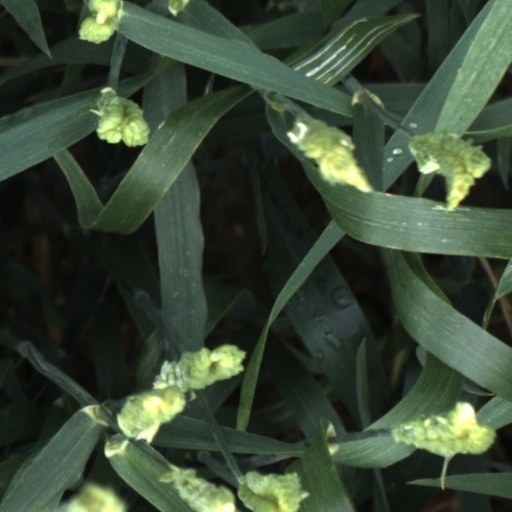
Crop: wheat